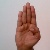
The image shows a hand gesture representing the letter 'B' in Indian Sign Language.